Futako-tamagawa Station

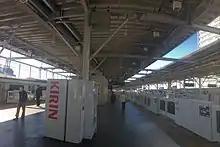
Futako-tamagawa Station platforms, 2021

The east side of Futako-tamagawa Station is mostly occupied by the Futako-Tamagawa Rise complex. The shopping center, located on the west side, is a branch of the Takashimaya department store chain. It opened as Japan's first suburban shopping centre in 1969, and kick-started the development of similar stores around Japan. St. Mary's International School students use this station as a primary way to get to school. Rakuten also has its corporate headquarters adjacent to this station.